Omega SA

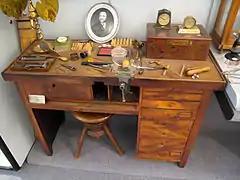
The workbench of Louis Brandt with a photograph of the founder

In 1848, Louis Brandt founded the company that would become Omega in La Chaux-de-Fonds, Switzerland. He assembled key-wound precision pocket watches from parts supplied by local craftsmen. He sold his watches from Italy to Scandinavia by way of England, his chief market. In 1877, his sons Louis-Paul and César joined him, and the company name was changed to Louis Brandt & Fils. In 1894, his two sons Louis-Paul and César developed their own in-house manufacturing and total production control system that allowed component parts to be interchangeable. Watches developed with these techniques were marketed under the Omega brand of Louis Brandt & Frere. By 1903, the success of the Omega brand led Louis Brandt & Frere to rename their company to the Omega Watch Co.